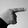
ASL letter: G